Zarb-e Zurkhaneh

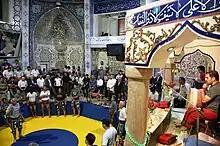
A zurkhaneh in Tehran. The morshed and the "zarb" (drum) are on the right.

The Zarb-e Zurkhaneh (Persian: ضرب زورخانه) is a traditional percussion instrument used in Zurkhaneh (Iran's traditional gymnasiums). It is played by the Morshed (master) of the zurkhaneh to provide rhythm for athletes performing traditional physical exercises. The morshed accompanies the beats with heroic poetry or spiritual chants, while athletes synchronize their movements accordingly.